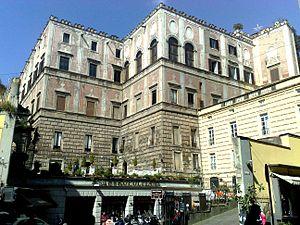
Le Palazzo Cellamare ou Cellammare est un palais monumental situé via Chiaia dans le Quartier de San Ferdinando de Naples, en Italie. L'entrée se trouve à proximité de l'église Santa Caterina a Chiaia.